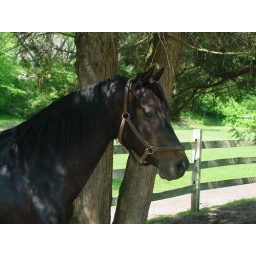
Cache standing in the tree line between two pastures